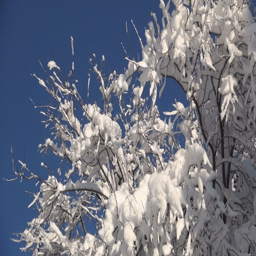
trees with branches covered by snow in a mountain forest